Texas Spring Palace

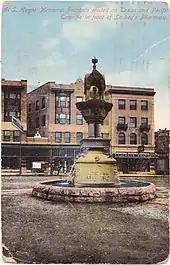
Postcard of the Al S. Hayne Memorial Fountain, 1910

Though it only lasted for two seasons, the Texas Spring Palace was ultimately a success for Fort Worth and the state of Texas: the event received national exposure in major cities, it brought businesses and investment to Fort Worth, and thousands of visitors learned about everything Texas had to offer. Visitors came from every state, plus England, Scotland, Iceland, Belgium, Canada, and Mexico. Nearly a third of all visitors came from outside of Texas. Another outcome of the Texas Spring Palace disaster was the formation of a professional fire department in 1893; Fort Worth only had a volunteer fire department until the Texas Spring Palace fire made obvious the need for full-time firefighting.